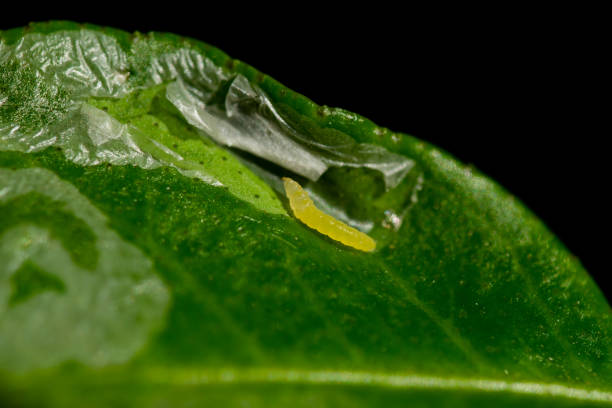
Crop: unknown
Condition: citrus_canker